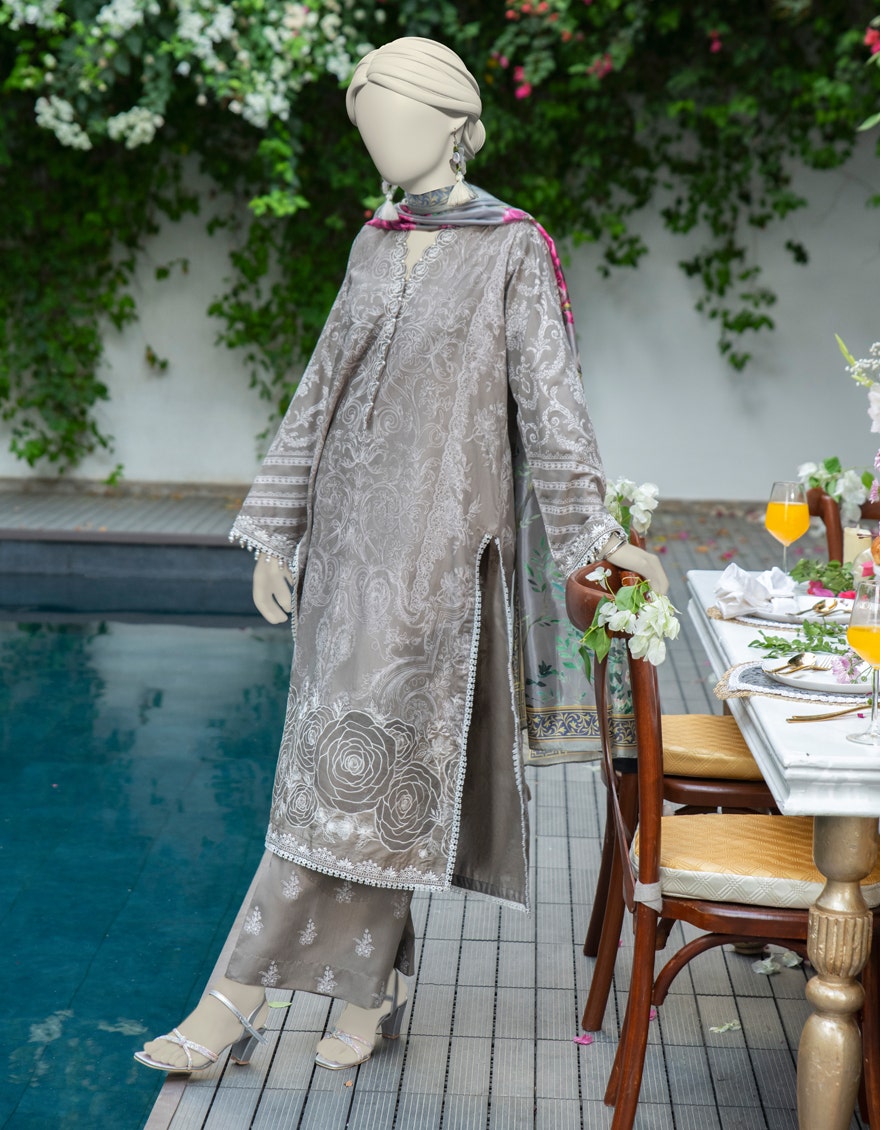
grey multi embroidered salwar suit